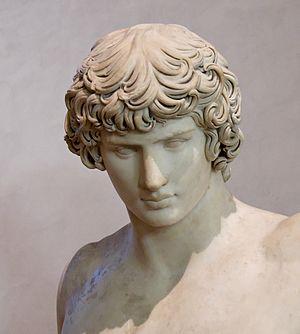
Buste d'Antinoüs dit Antinoüs d'Écouen. Marbre, copie du XVIIIe siècle d'un original venant de la villa Adriana, conservé aujourd'hui au musée du Prado.